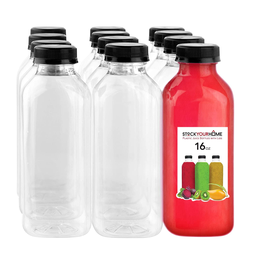
Label: glass